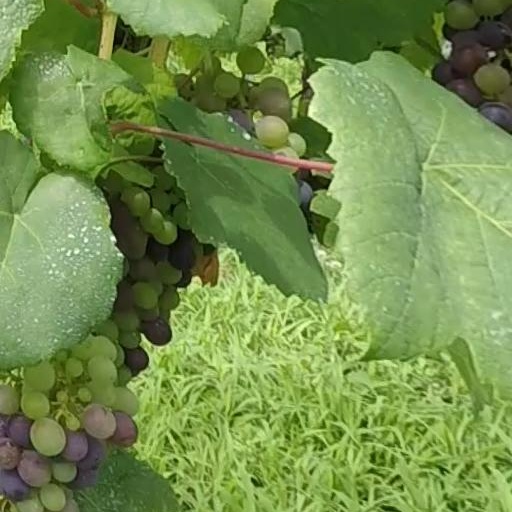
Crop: grape